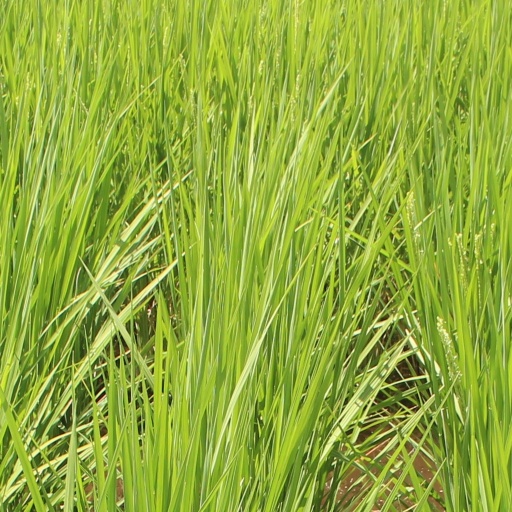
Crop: rice